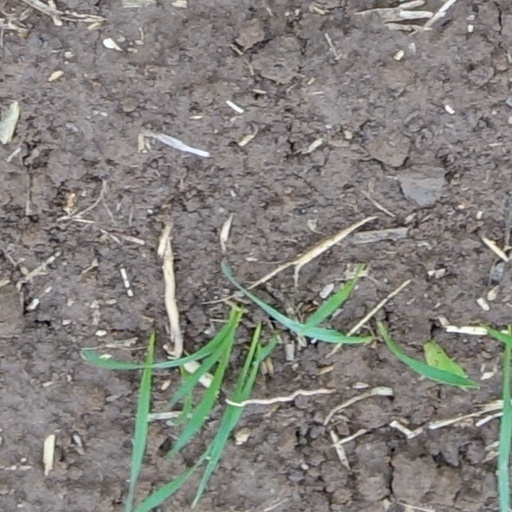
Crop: wheat